Douglas O-2

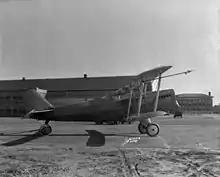
Douglas O-2H in 1934

The Douglas O-2 was a 1920s American observation aircraft built by the Douglas Aircraft Company, powered by the Liberty engine of WW1 fame, with some later variants using other engines. It was developed into several versions, with 879 being produced in total. It was used in combat by the Chinese Air Force in the 1930s and also was the basis for a successful mailplane version.